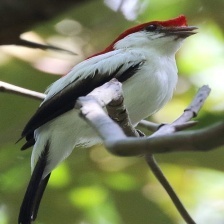
Species: ARARIPE MANAKIN
Scientific name: ANTILOPHIA BOKERMANNI